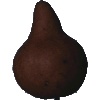
Label: pear_kaiser